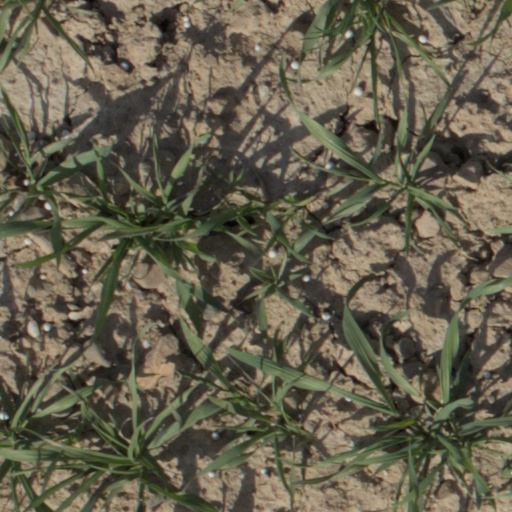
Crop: wheat